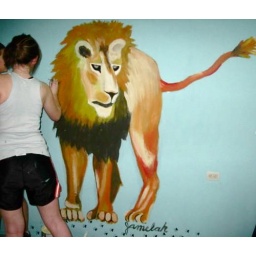
painting a lion on the wall in the pediatric unit in a hospital in Leon Nicaragua.